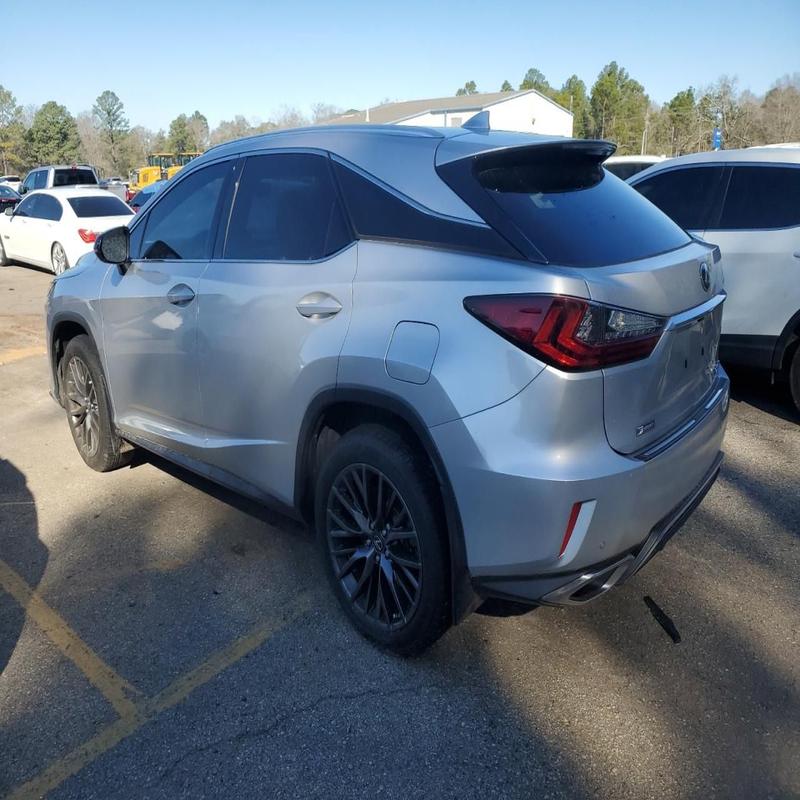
Aucun dommage détecté.
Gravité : aucun